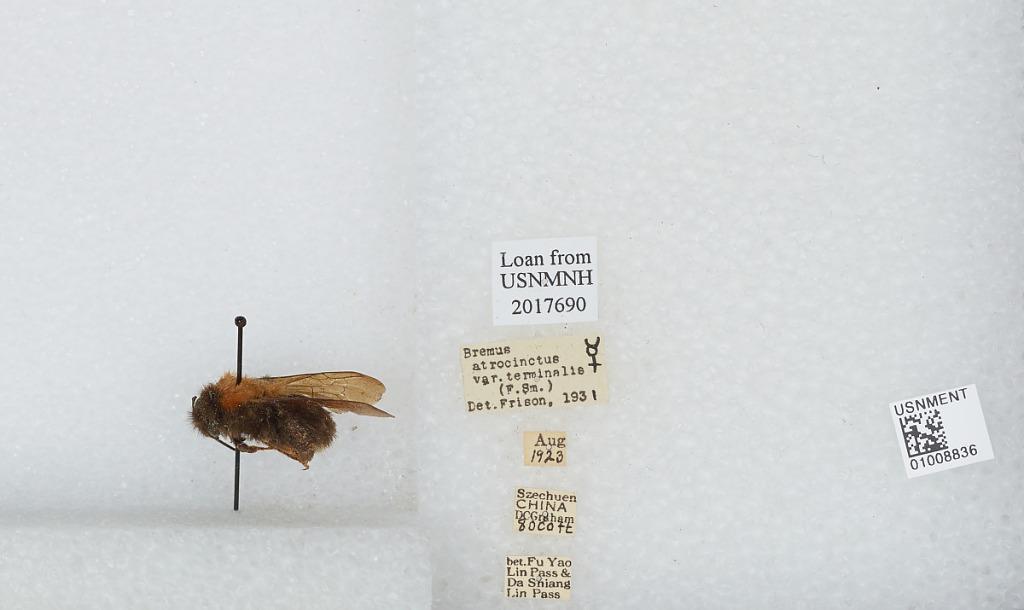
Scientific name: Bombus (Festivobombus) festivus Smith
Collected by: D. Graham
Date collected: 1923-8-
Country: China
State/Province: Sichuan
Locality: between Fu Yao Lin Pass and Da Shiang Lin Pass
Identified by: Frison